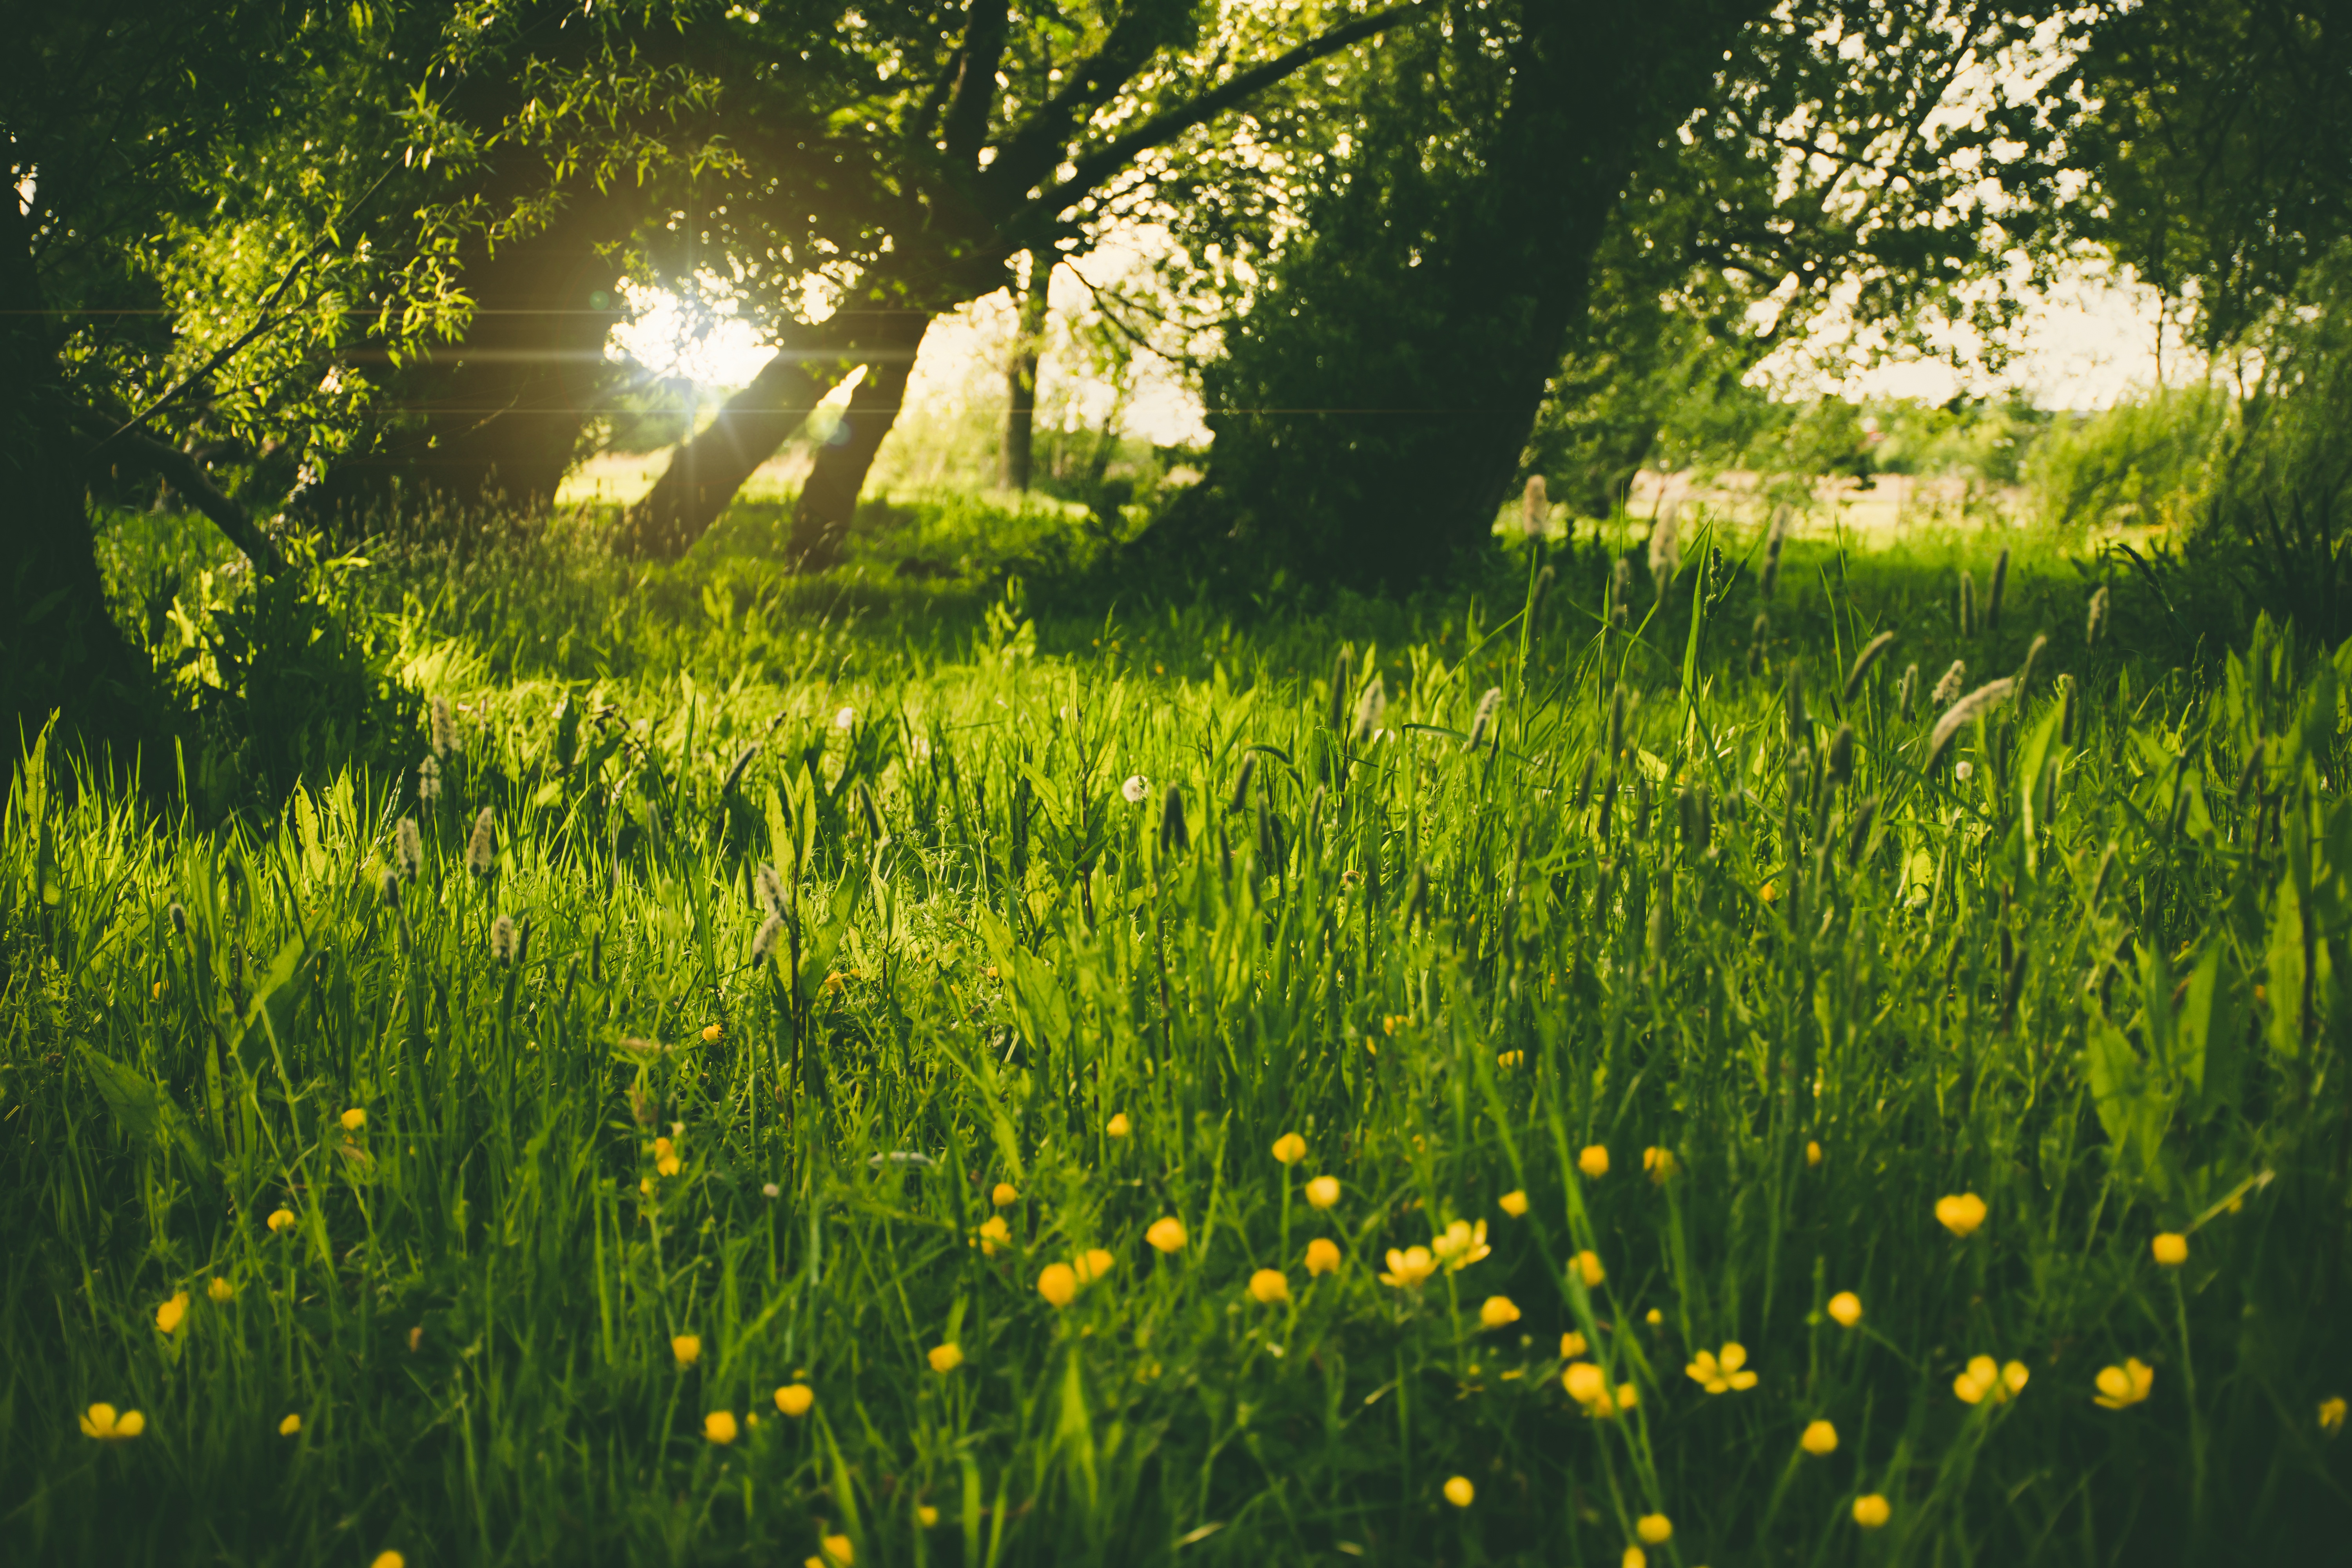
tree, nature, forest, grass, blossom, light, plant, field, lawn, meadow, prairie, sunlight, morning, leaf, flower, bloom, green, pasture, autumn, botany, flora, wildflower, flowers, grassland, vegetation, woodland, habitat, ecosystem, rural area, natural environment, grass family